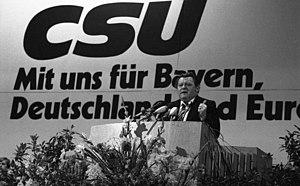
L’Union chrétienne-sociale en Bavière est un parti politique allemand de centre droit qui agit exclusivement en Bavière, tandis que son parti frère, l'Union chrétienne-démocrate d'Allemagne opère dans le reste du pays ; la coopération des deux partis au plan fédéral est appelée la CDU/CSU. La CSU est plus conservatrice que la CDU. Au niveau international, elle est membre du Parti populaire européen et de l'Union démocrate internationale.